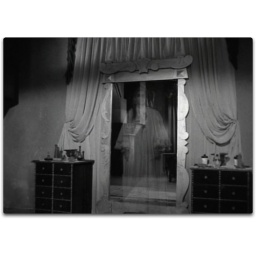
ghost girl in white dress